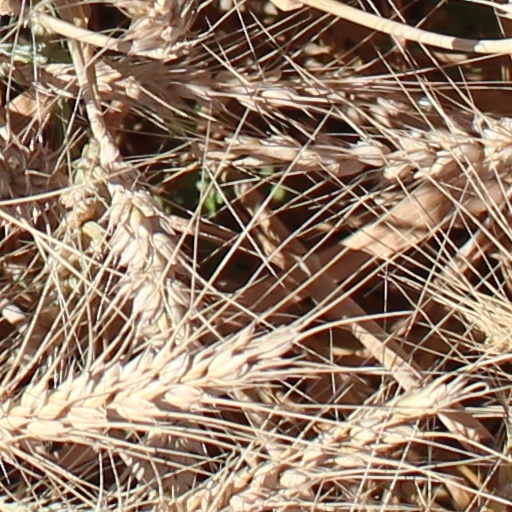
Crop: wheat